Blandford Forum

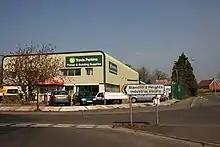
Blandford Heights industrial estate on the northern edge of the town

Blandford is situated between Cranborne Chase and the Dorset Downs, to the south-east of the Blackmore Vale, northwest of Poole and south-west of Salisbury. It is sited in the valley of the River Stour, mostly on rising ground northeast of the river, but with some development south of the river at Blandford St Mary. The underlying geology is Cretaceous chalk bedrock that in places is overlain by Quaternary drift: alluvium in the river's flood plain, head deposits around the town's south-west, south and south-east borders, and clay with flints at the highest part of the town in the north. The town is almost surrounded by land that has been designated as having landscape value of national significance: the Dorset National Landscape (an Area of Outstanding Natural Beauty, or AONB) to the west and the Cranborne Chase and West Wiltshire Downs AONB to the north and east.